Edgar Culbertson

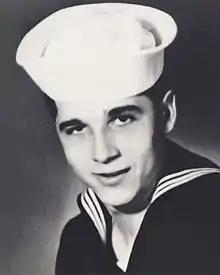
Edgar Culbertson, Coast Guard Medal recipient

Edgar A. Culbertson (October 13, 1935 – April 30, 1967) was a United States Coast Guard Boatswain's Mate First Class (BM1) who died while trying to rescue three teenage brothers during a fierce storm in Duluth, Minnesota.